Castlewood (Chesterfield, Virginia)

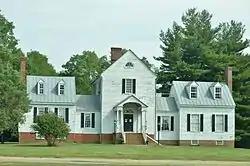
Castlewood, September 2012

Castlewood, also known as the Poindexter House and The Old Parsonage, is a historic plantation house located near Chesterfield, Chesterfield County, Virginia. It was built between about 1810 and 1820, and is a long, five-part frame house that was built in at least two or three stages. It consists of a two-story, one-bay-wide central section, flanked by -story, two-bay wings, connected to the main block by one-story, one-bay hyphens. Also on the property is a contributing frame, pyramidal roofed structure with a coved cornice that may have housed a dairy.